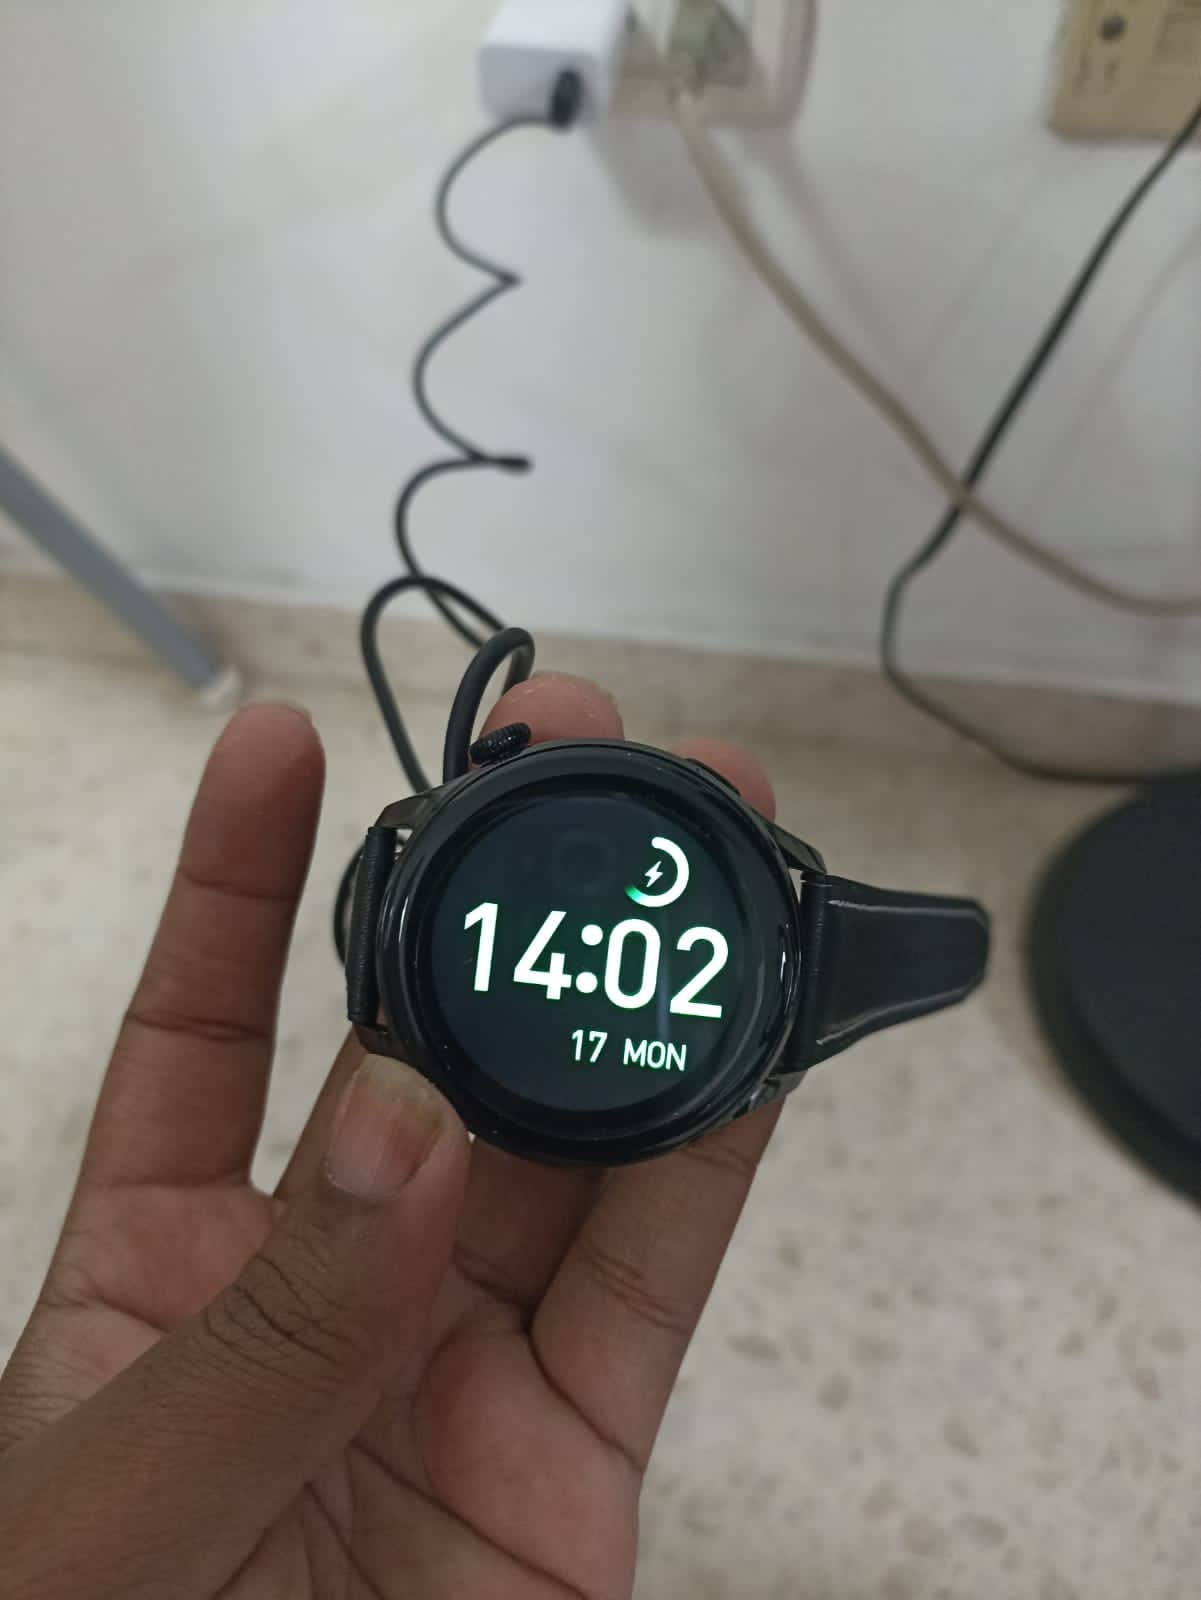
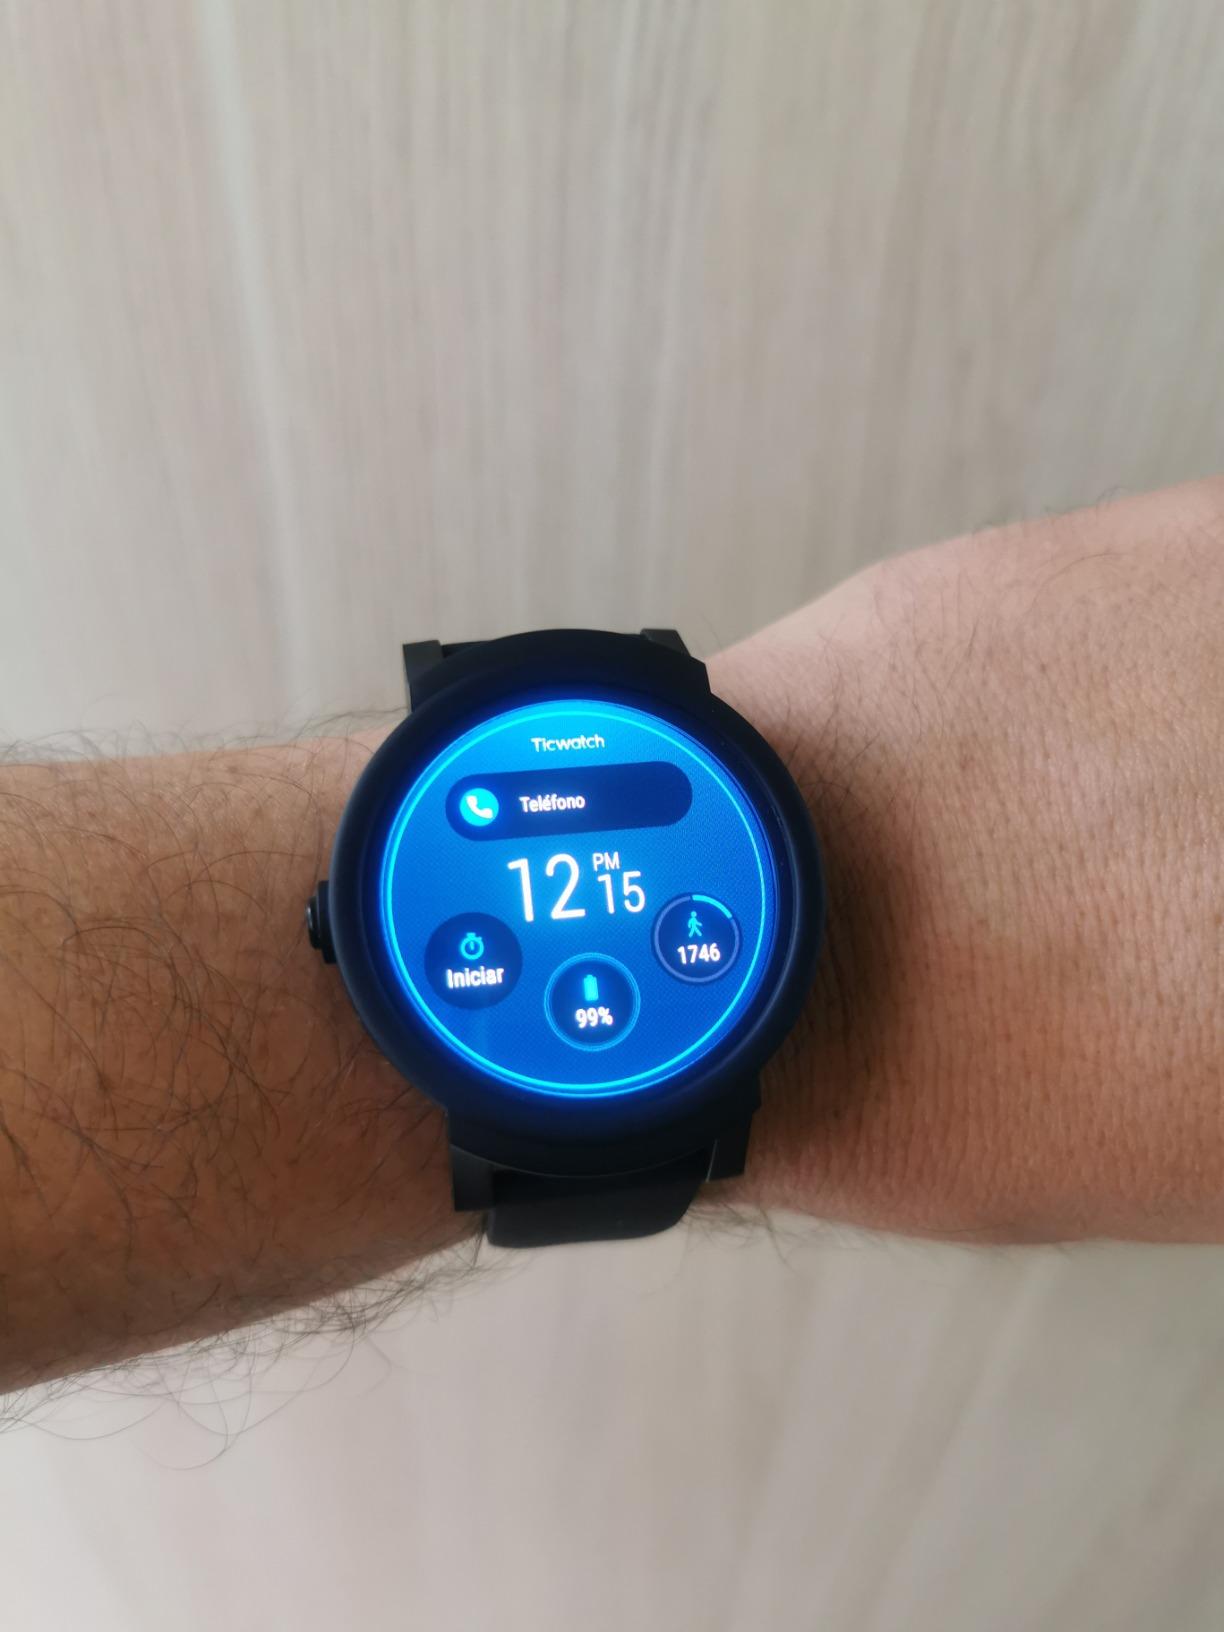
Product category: smartwatch
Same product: no